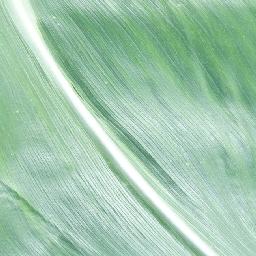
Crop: corn
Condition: (maize)_healthy